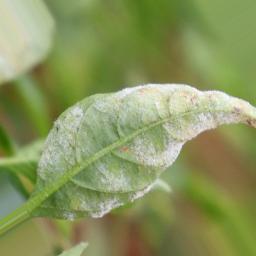
Label: powdery mildew